Giuseppina Aliverti

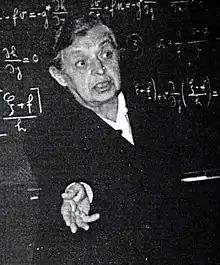
Professor Aliverti

Giuseppina Aliverti (1894 – 1982) was an Italian geophysicist specializing in several fields of terrestrial physics. She is remembered for developing the Aliverti-Lovera method of measuring the radioactivity of water.